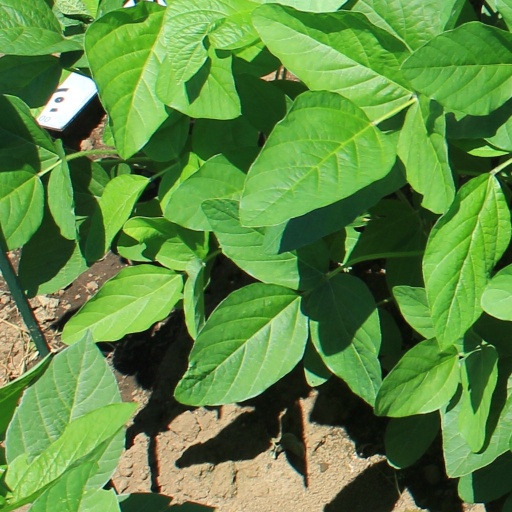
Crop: soybean